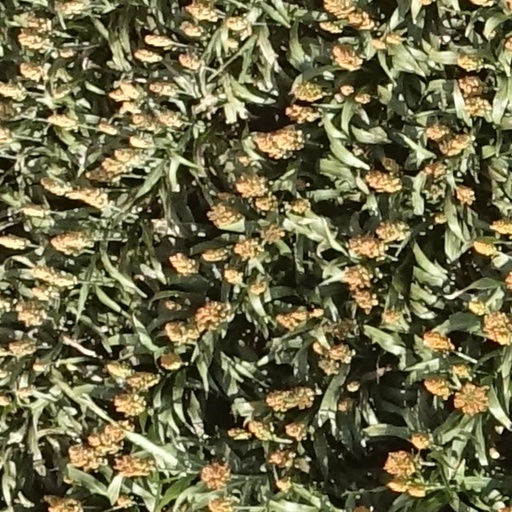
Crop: sorghum